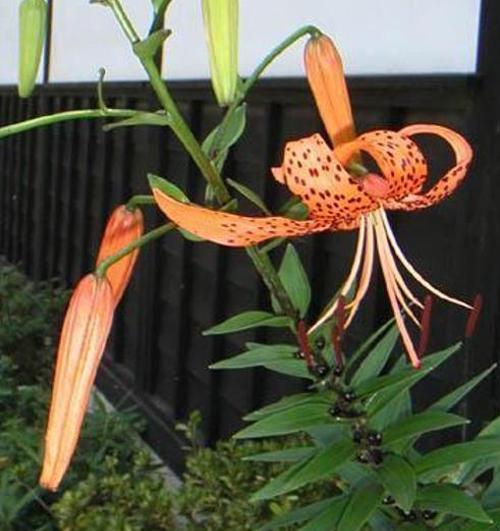
Label: tiger lily